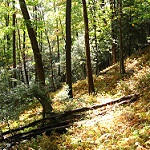
Scene: Outdoor